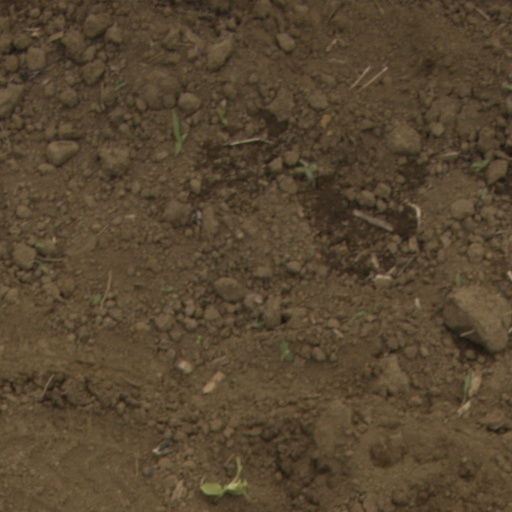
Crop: Jerusalem artichoke